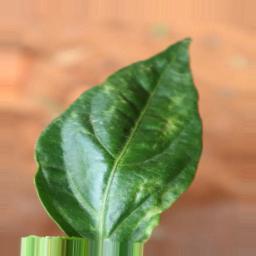
Label: mites_and_trips